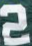
Number: 2